Portugal

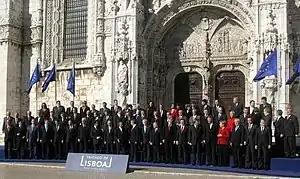
The Treaty of Lisbon was signed in 2007, when Portugal held the presidency for the European Council

In 1738 Sebastião José de Carvalho e Melo, later ennobled as 1st Marquis of Pombal, began a career as the Portuguese Ambassador in London, later in Vienna. King Joseph I was crowned in 1750 and made him his Minister of Foreign Affairs. As the King's confidence in Carvalho e Melo increased, he entrusted him with more control of the state. By 1755, Carvalho e Melo was made prime minister. Impressed by British economic success witnessed as Ambassador, he successfully implemented similar economic policies in Portugal.